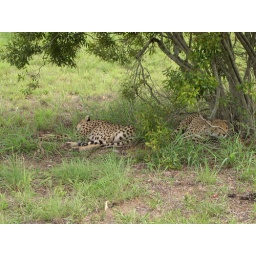
We found a female adult cheetah and her cub snoozing in the late morning heat.